Joseph A. Amato

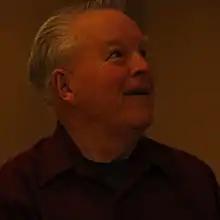
Amato discussing his work

Collections of his writings, notebooks, interviews, and reviews of his writing are held at SMSU's regional research and history center and the Literary Manuscript Collections of the Elmer Anderson Library, at the University of Minnesota. In addition to numerous reviews and articles in scholarly and popular journals, Amato's writing falls roughly into four fields: